George Burroughs

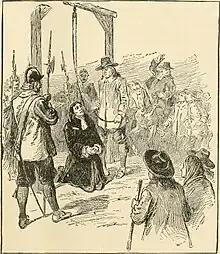
Execution of Reverend George Burroughs, 1901 drawing

George Burroughs ( 1650August 19, 1692) was a non-ordained Puritan preacher who was the only minister executed for witchcraft during the course of the Salem witch trials. He is remembered especially for reciting the Lord's Prayer during his execution, something it was believed a witch could never do.